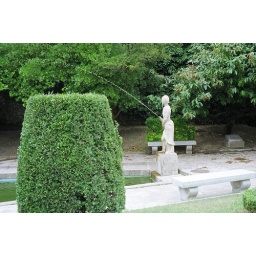
The lady in the statue is holding an animal -- as it jettisons water into a reflection pool.